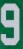
Number: 9